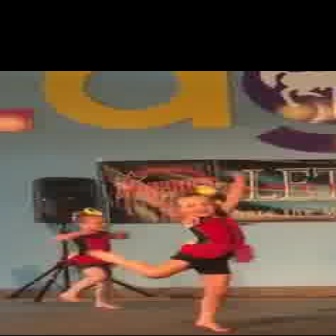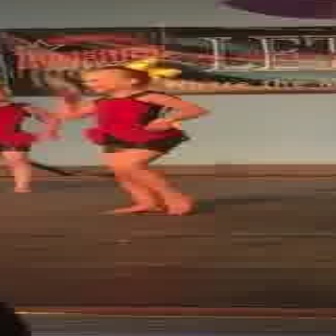
  Please identify the target specified by the bounding box [85,165,250,331] in the first image and locate it in the second image. Return the coordinates in [x_min,y_min,x_max,y_max] format.
Answer: [51,63,202,213]